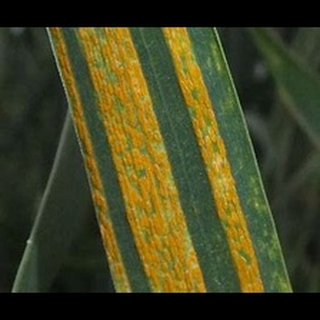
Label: wheat_tan_spot